Bobby-soxer

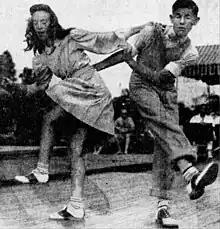
A Bobby-soxer jitterbugging with partner, circa 1945

Bobby-soxers were a subculture of young women in the mid-to-late 1940s. Their interests included popular music, in particular that of singer Frank Sinatra, and wearing loose-fitting clothing, notably bobby socks. Their manner of dress, which diverged sharply from earlier ideals of feminine beauty, was controversial. As a teenager, actress Shirley Temple played a stereotypical bobby soxer in the film "The Bachelor and the Bobby-Soxer" (1947).